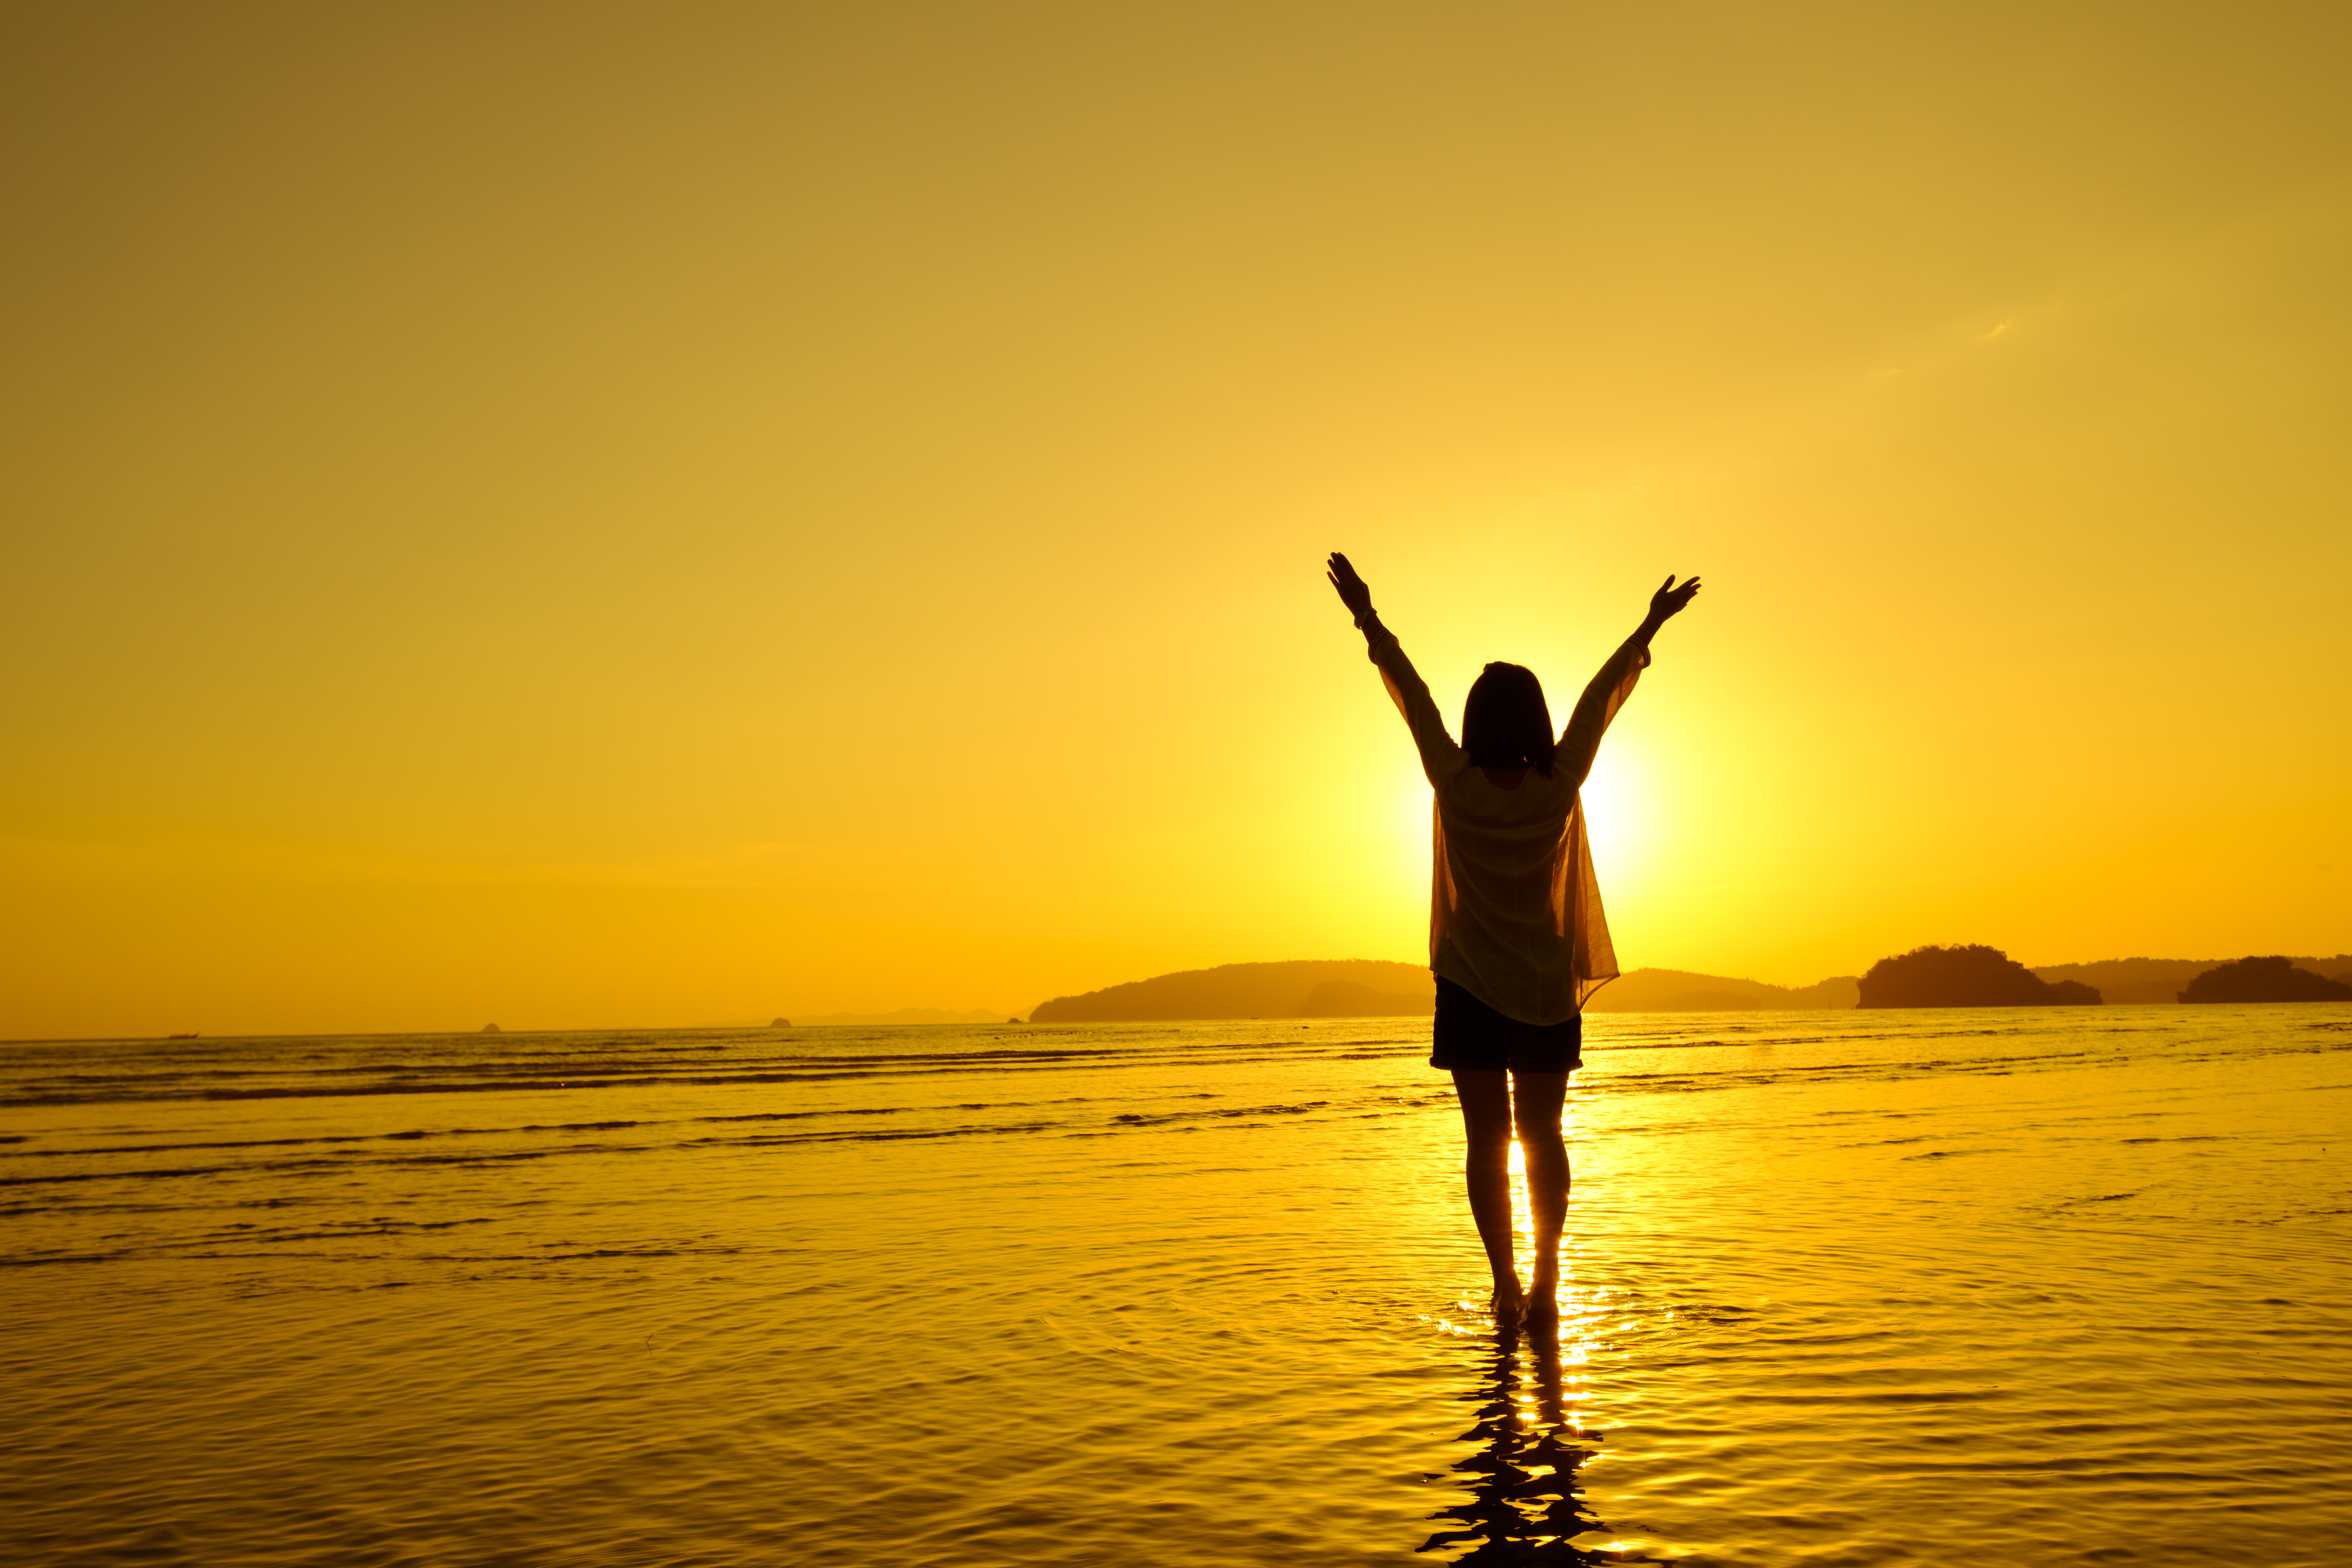
active, beach, beautiful, beauty, body, clouds, dance, dawn, dusk, energy, evening, female, freedom, girl, hand, happy, healthy, holiday, human, joy, jump, landscape, life, motion, nature, ocean, orange, outdoors, palm, person, portrait, romantic, sand, scene, sea, silhouette, sky, summer, sun, sunlight, sunrise, sunset, travel, tropical, vacation, view, water, woman, young, People in nature, horizon, yellow, calm, morning, standing, backlighting, fun, afterglow, photography, coast, cloud, stock photography, physical fitness, gesture